Camarasaurus

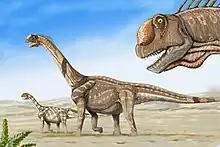

"Camarasaurus" is among the most common and frequently well-preserved sauropod dinosaurs uncovered and has been well described in numerous publications. Similar to other macronarians, it had the typical large naris, long forelimbs, and short tail compared to the contemporary diplodocids. "Camarasaurus" was a medium-sized sauropod compared to contemporary species in the same formation, but in the Tithonian reached large sizes with "C. supremus". The maximum size of the most common species, "C. lentus", was about 15 m (49 ft) in length. The largest species, "C. supremus", reached a maximum length of 18-23 meters (59-75 ft) and a maximum estimated weight of 47 metric tons (51.8 tons). In 2016, Gregory S. Paul estimated its weight at 23 metric tons (25.4 tons), whereas in 2020, John Foster estimated its weight at 42.3 metric tons (46.6 tons).